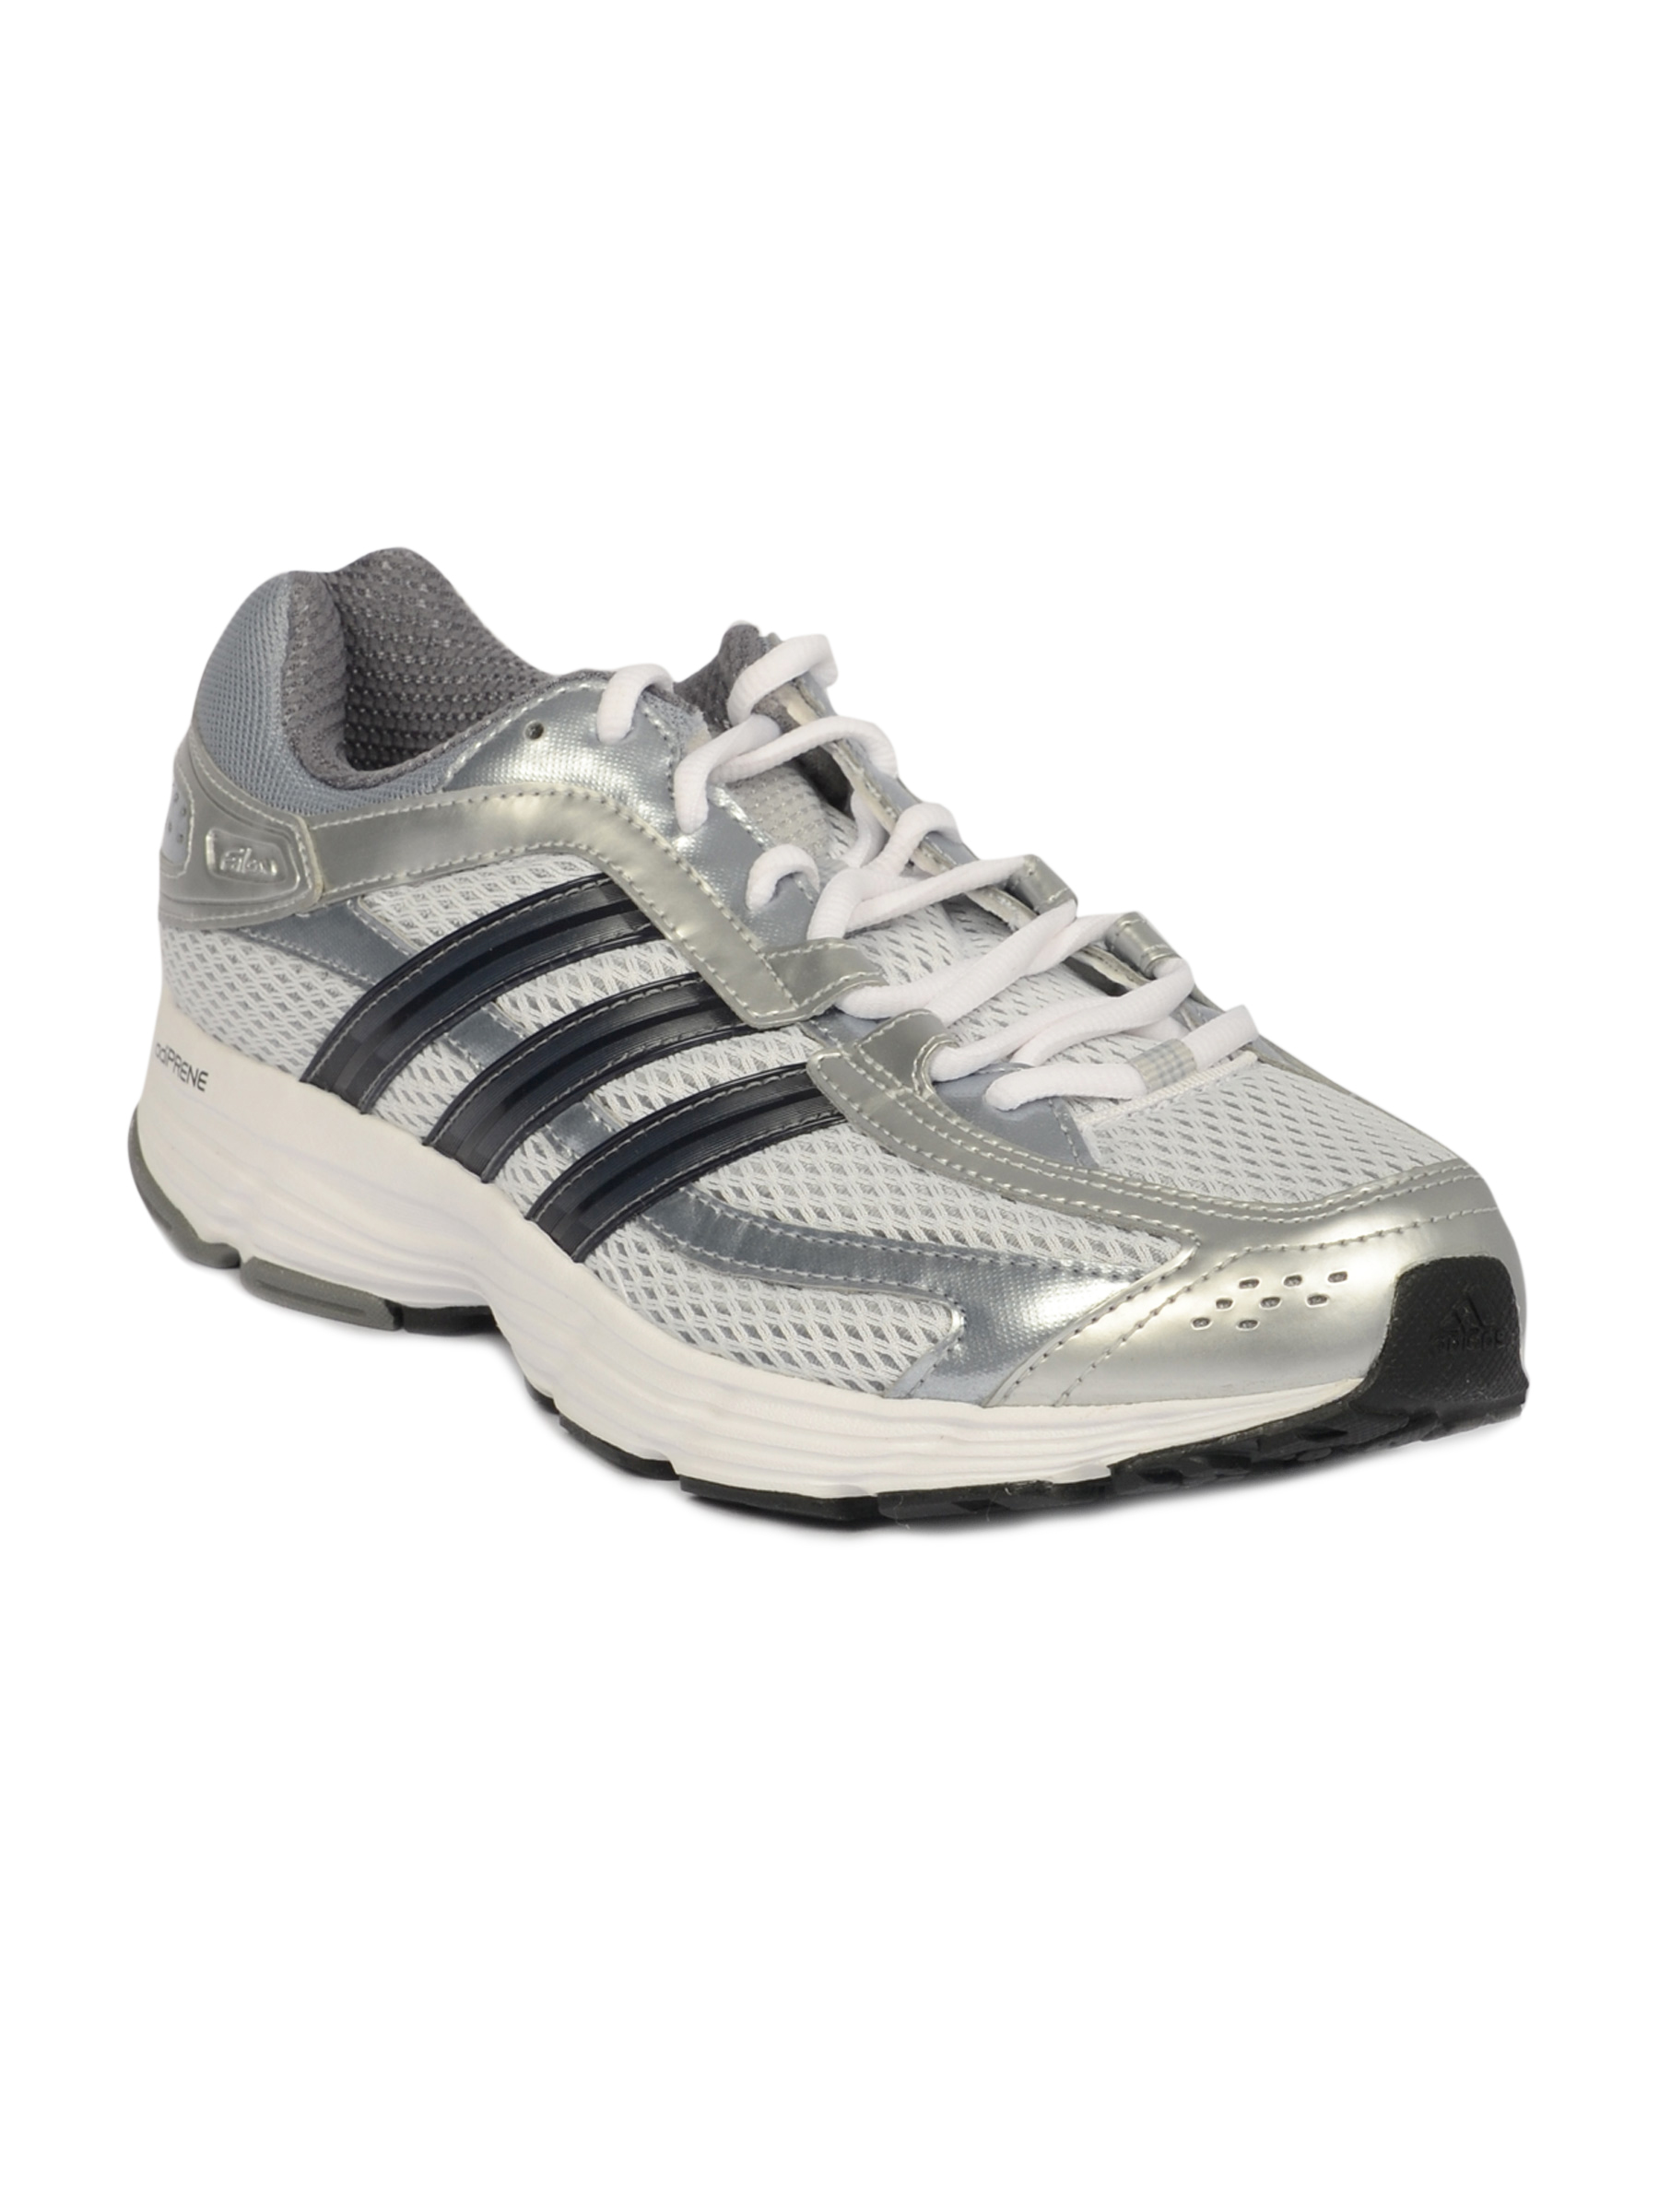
ADIDAS Men Falcon Elite M White Sports Shoes
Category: Footwear / Shoes / Sports Shoes
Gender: Men
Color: White
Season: Fall 2011
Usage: Sports